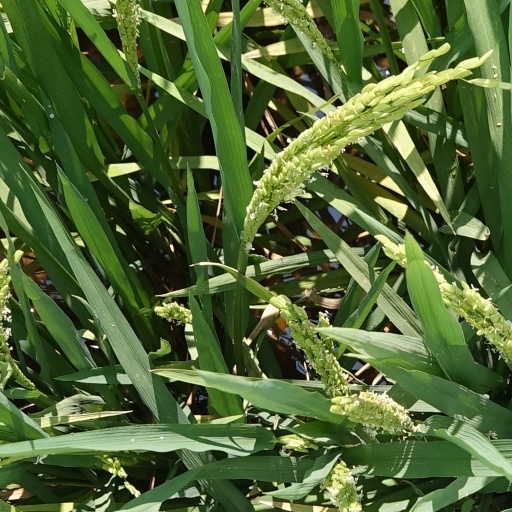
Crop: rice